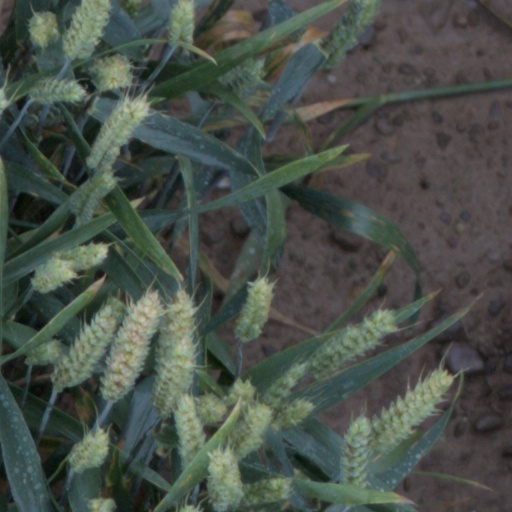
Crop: wheat